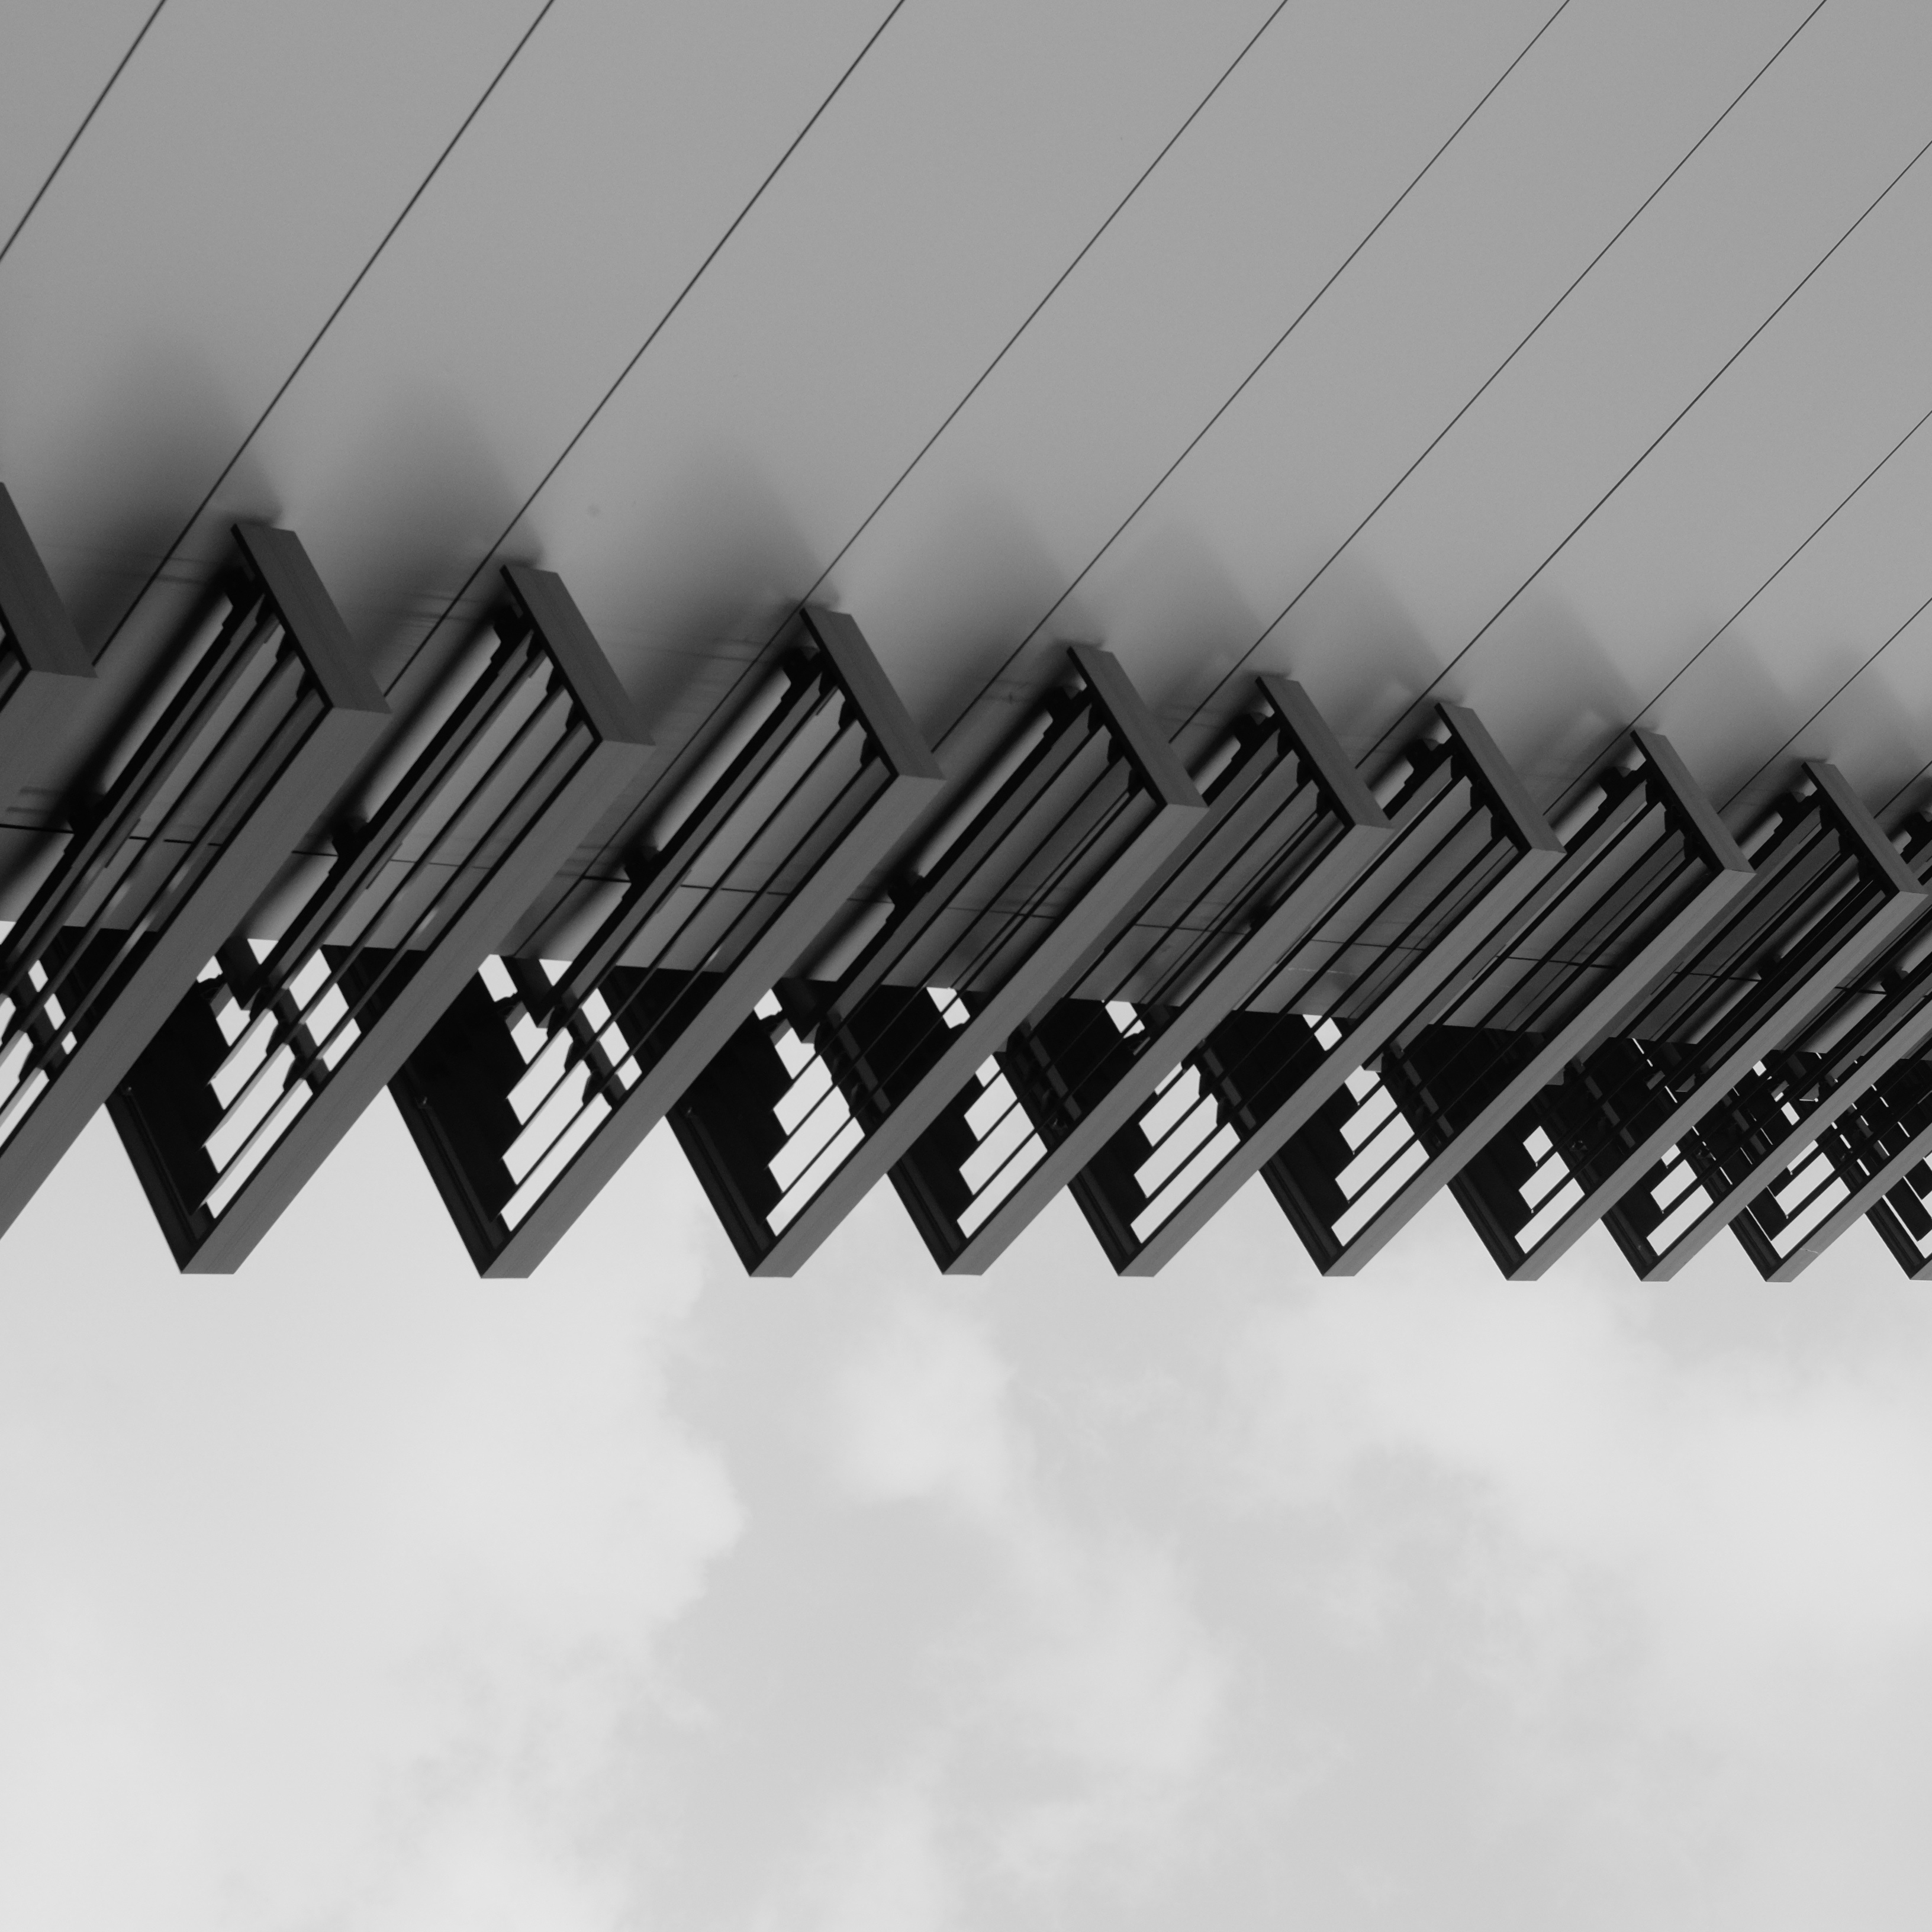
black and white, technology, spiral, line, black, monochrome, shape, monochrome photography